Botillo
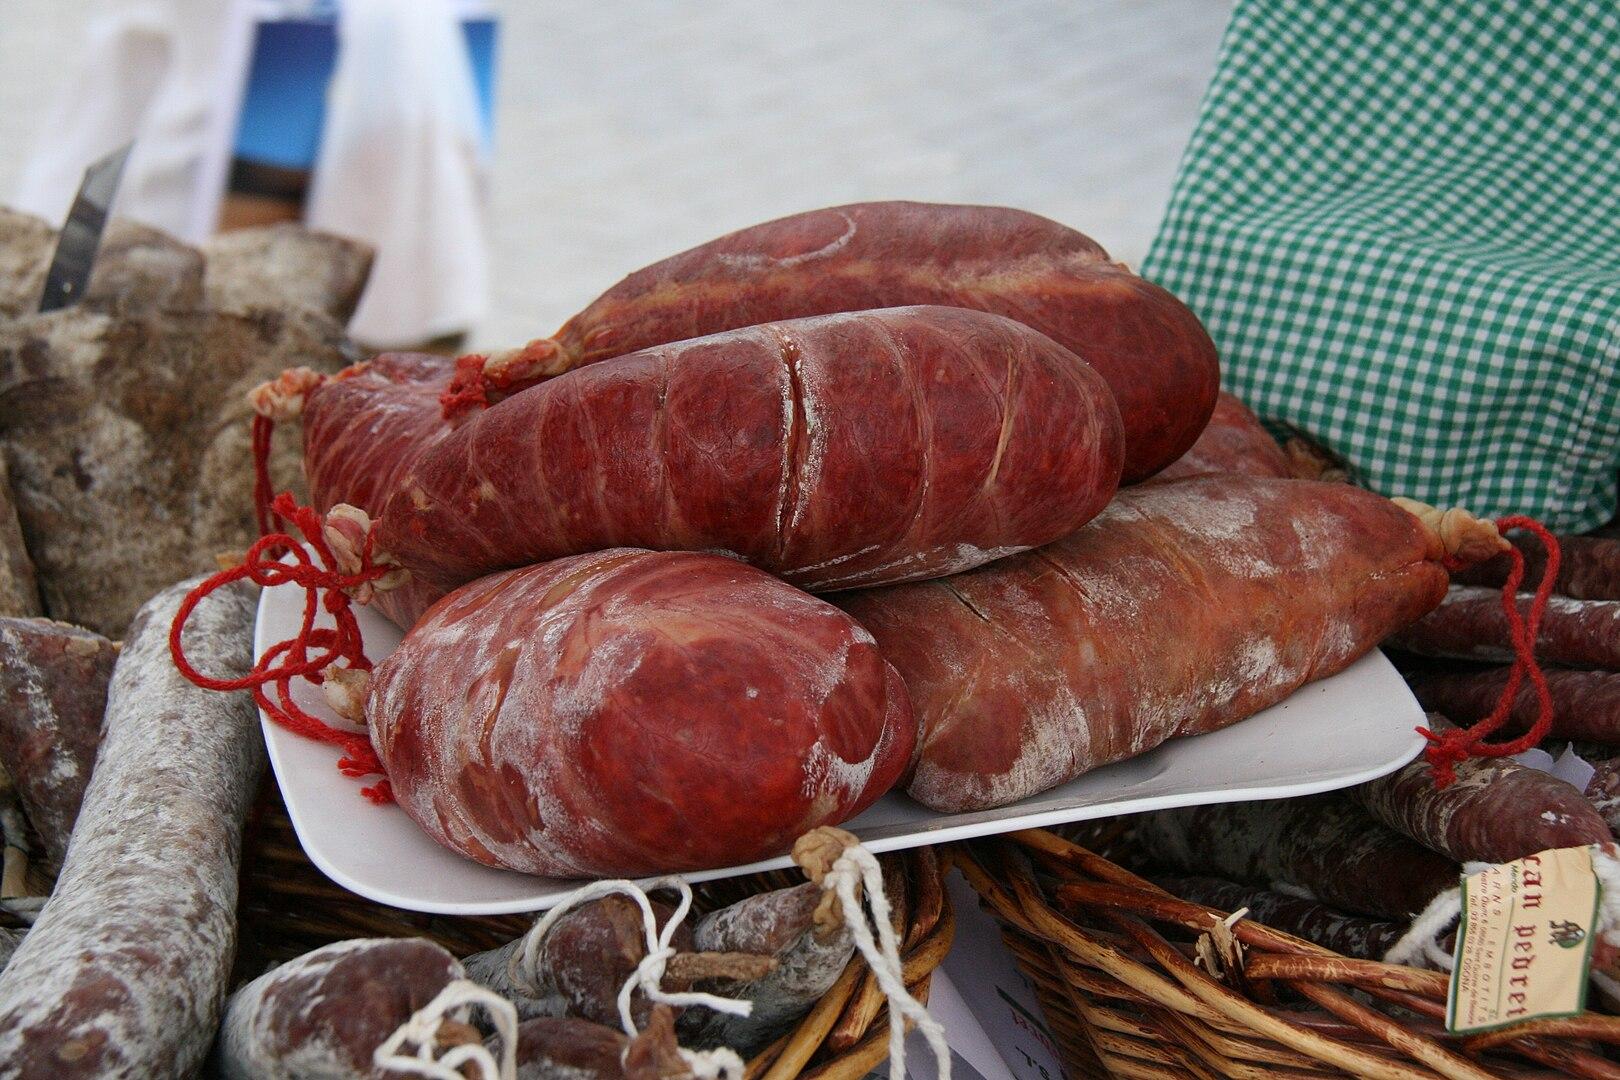
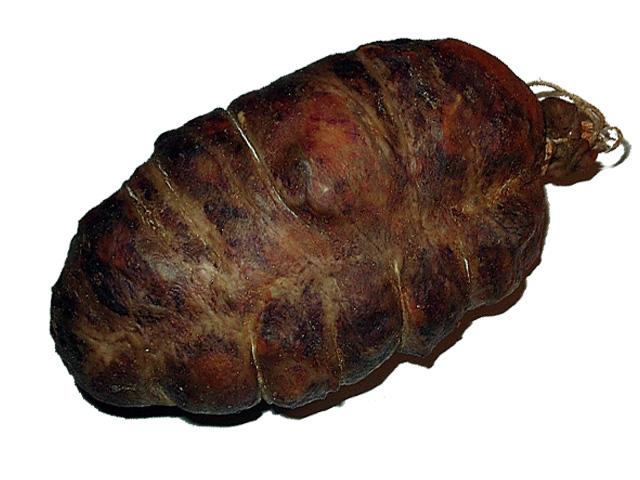
Also known as:
br - Breton: Botelo
ca - Catalan: Botillo
es - Spanish: Botillo
fr - French: Botelo
gl - Galician: Botelo
he - Hebrew: בוטיו
it - Italian: Botillo
jv - Javanese: Botillo
ko - Korean: 보텔루
pt - Portuguese: Chouriço de ossos de Vinhais
Category: meat (stuffed meat)
Cuisine: Spanish, Portuguese
Associated cuisines: Spanish, Portuguese
Area: León, Trás-os-Montes
Countries: Spain, Portugal
Region: Southern Europe, , , ,
This is a dish of meat-stuffed pork intestine. It is a is a meat product made from different pieces left over from the butchering of a pig, including the ribs, tail, and bones with a little meat left on them.